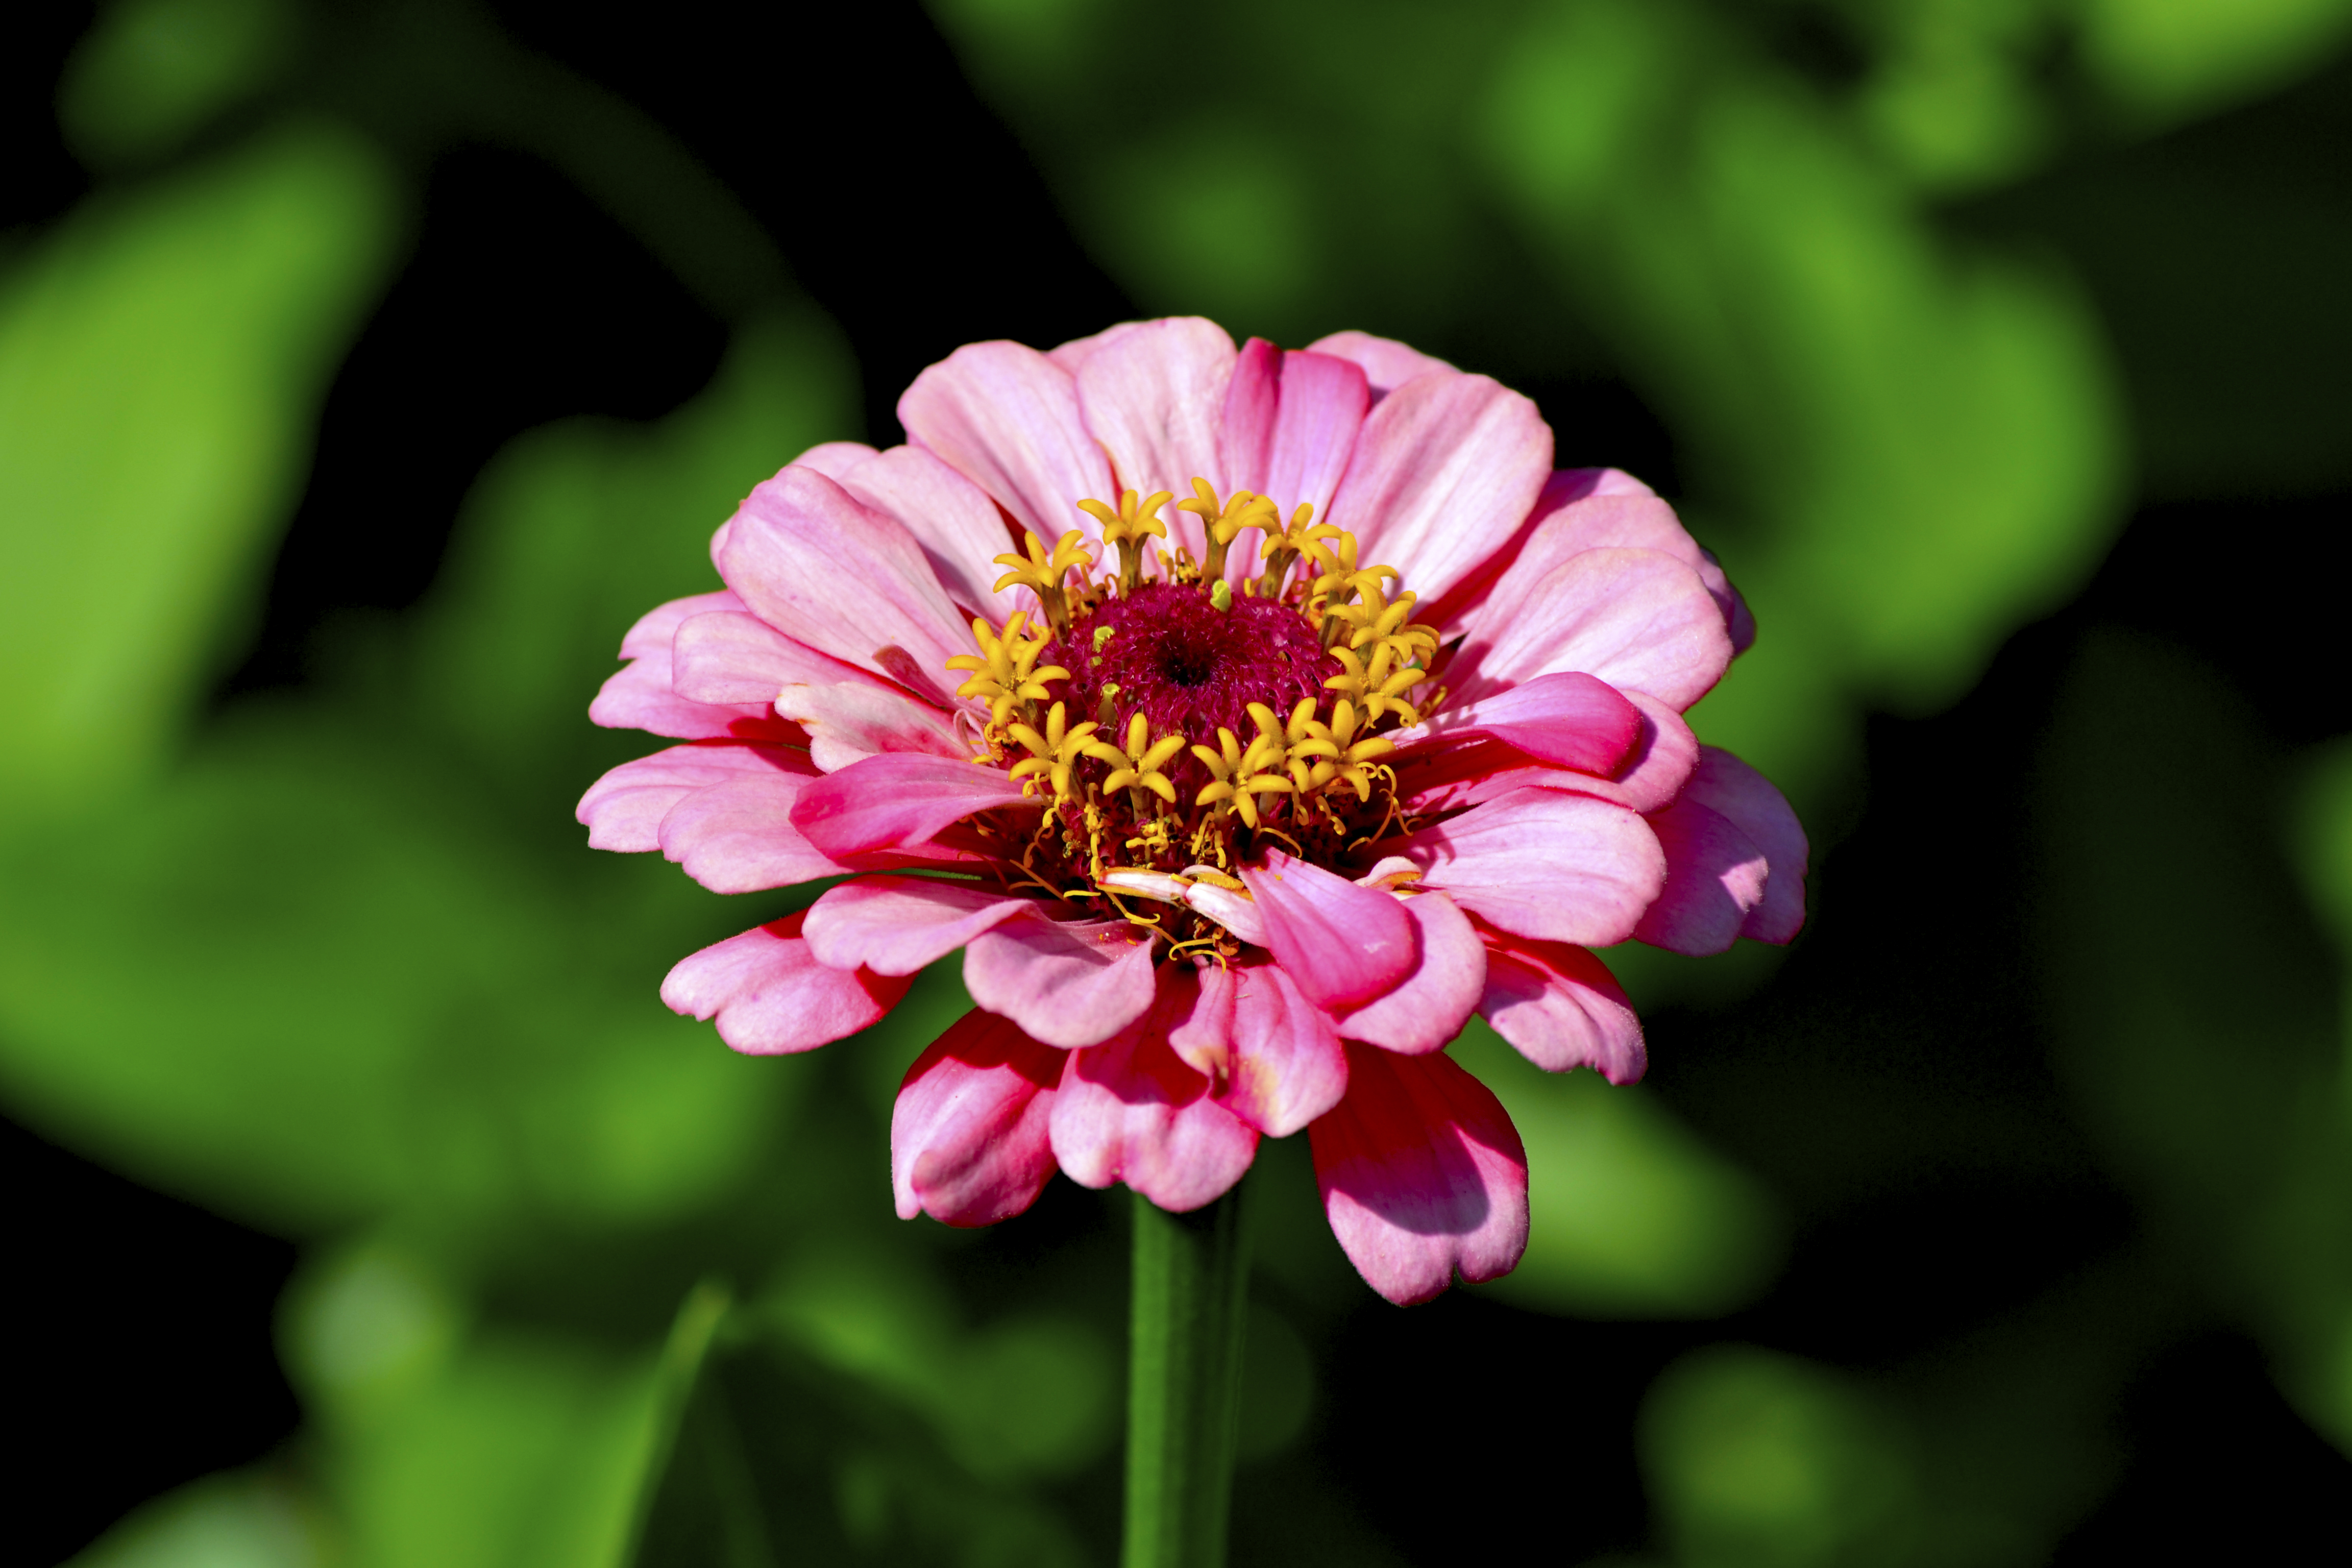
nature, flowers, flower, flowering plant, petal, plant, zinnia, common zinnia, pink, annual plant, Zinnia angustifolia, pollen, wildflower